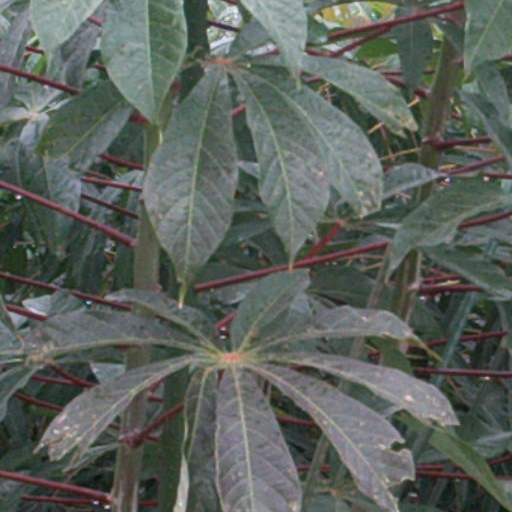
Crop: cassava